Athletics at the 1896 Summer Olympics – Men's 100 metres

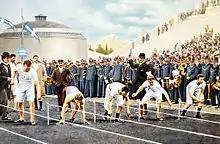
Artist's rendering of the start of the 100 metres final

The first heat of the men's 100 metres race was the first event run at the modern Olympics, on 6 April 1896. The event consisted of 3 heats and a final, held on 10 April. The 100 metres was the shortest race on the Athletics at the 1896 Summer Olympics programme. 15 athletes from 8 nations competed. The event was won by Thomas Burke of the United States. Fritz Hofmann of Germany took second, with Hungarian Alajos Szokolyi and American Francis Lane (who had won the first heat) tying for third. These competitors are recognized as gold, silver, and bronze medalists by the International Olympic Committee, though that award system had not yet been implemented in 1896.